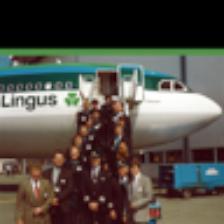
Label: NonHuman